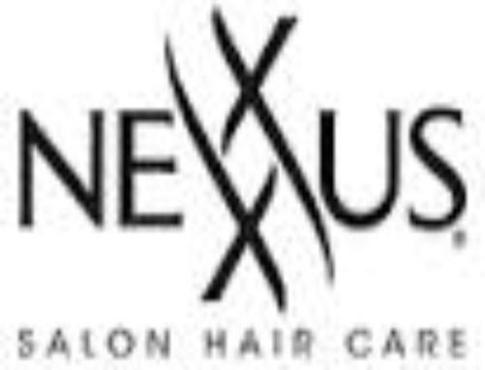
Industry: Necessities